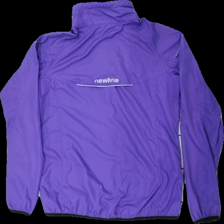
View: back
Type: Jacket
Category: Ladies
Brand: Not in the list
Brand text on label: Newline
Colors: Purple, Pink
Material: 100% poly
Cut: Regular
Size: M
Season: Summer
Price range: 50-100
Recommended usage: Reuse
Description: Purple work-out jacket from Newline, size M. Great condition.